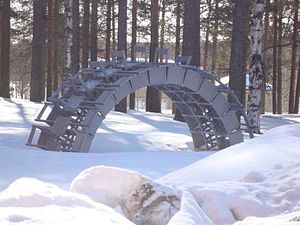
Umedalen Skulptur / Galleri
Umedalen Skulptur blev arrangeret første gang i 1994 og er nu en permanent skulpturudstilling på det tidligere sygehusområde i Umedalen i Umeå.